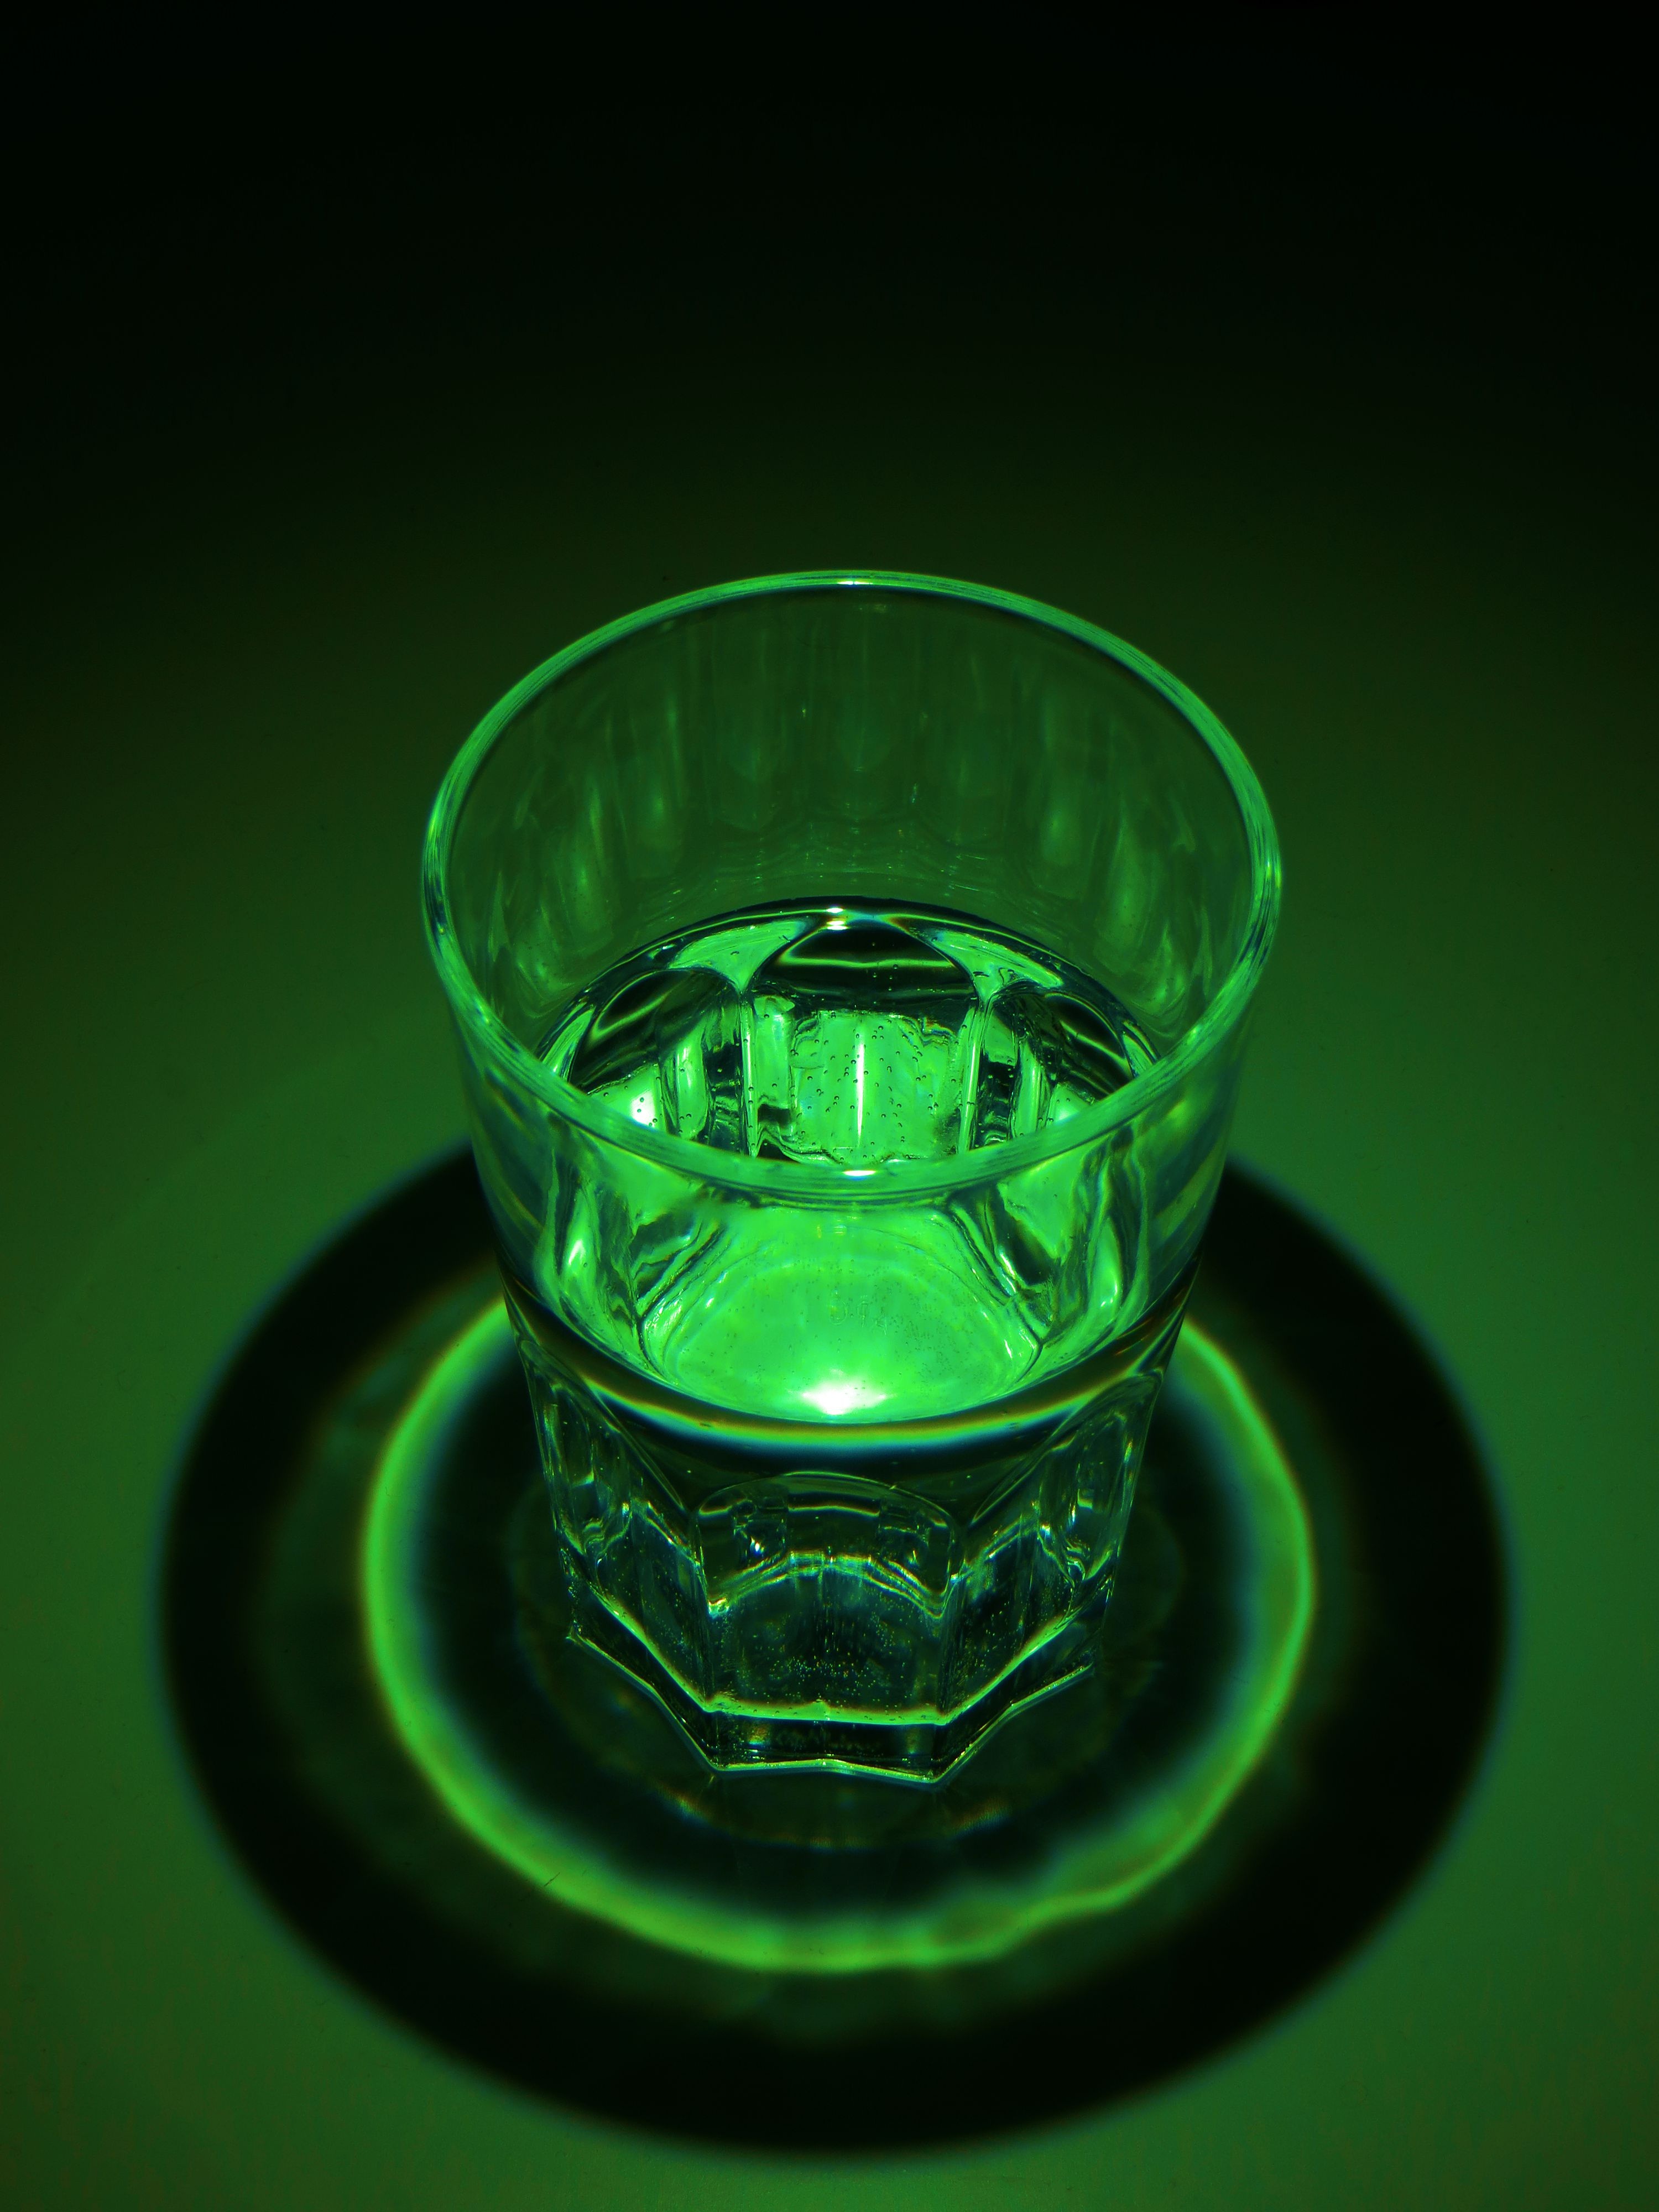
water, light, glass, dark, green, drink, contrast, lighting, exposure, macro photography, drinkware